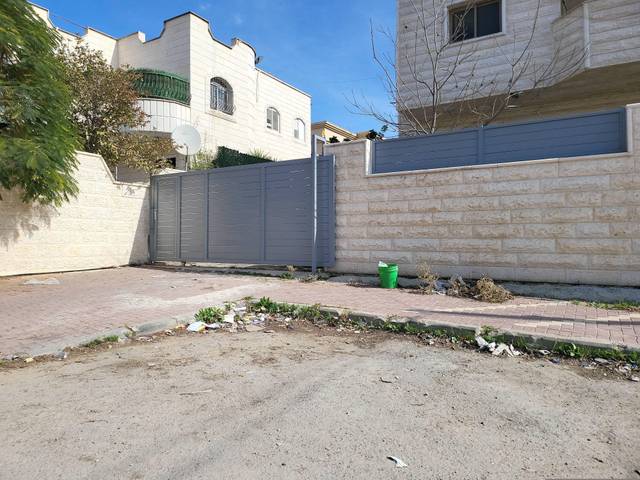
Region: Israel
Coordinates: 31.398, 34.76